Al-Buss refugee camp

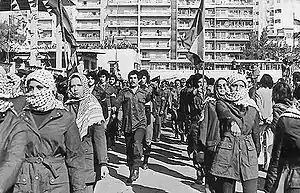
Fedayeen at a rally in Beirut, 1979

It is unclear when exactly the camp for Armenian refugees was set up. According to some sources it was in 1935–36, when also another camp was built in Rashidieh on the coast, five kilometres south of Tyre city. However, the United Nations Relief and Works Agency for Palestine Refugees in the Near East (UNRWA) states that Al-Buss camp was constructed in 1937, whereas the United Nations Human Settlements Programme (UN HABITAT) dates it to 1939.